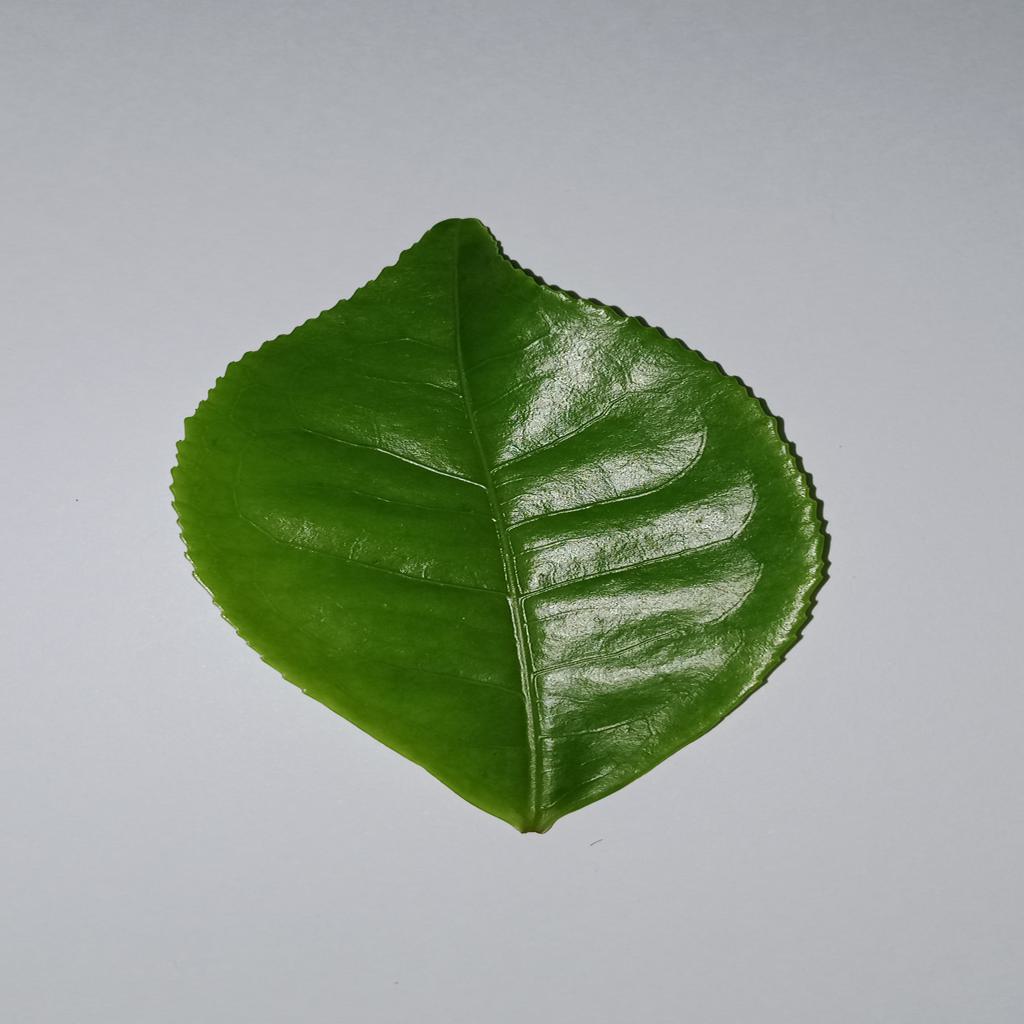
Label: Healthy